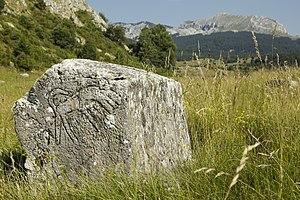
Les cimetières de tombes médiévales stećci forment un site transfrontalier du patrimoine mondial, réparti sur 4 pays européens : Bosnie-Herzégovine, Croatie, Monténégro et Serbie.
La nécropole de Gvozno se trouve en Bosnie-Herzégovine, sur le territoire du village de Gvozno et dans la municipalité de Kalinovik. Elle abrite 87 stećci, un type particulier de tombes médiévales. Elle est inscrite sur la liste des monuments nationaux de Bosnie-Herzégovine et fait partie des 22 sites avec des stećci proposés par le pays pour une inscription au patrimoine mondial de l'UNESCO.